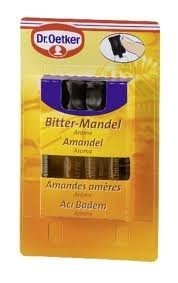
Item Name: Dr. Oetker Almond Extract Flavoring
Value: 1.0
Unit: Count

Price: 10.59